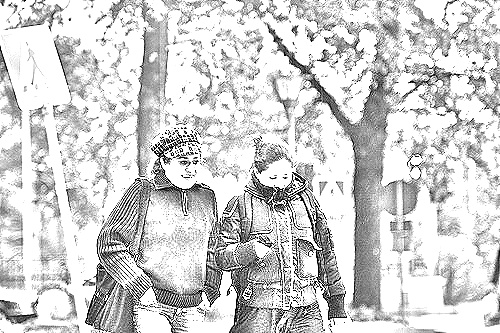
Portrait style: Sketch Portrait